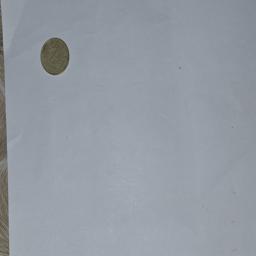
Label: 5_Old_Back